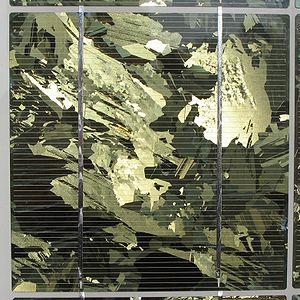
Une cellule photovoltaïque, ou cellule solaire, est un composant électronique qui, exposé à la lumière, produit de l’électricité grâce à l’effet photovoltaïque. La puissance obtenue est proportionnelle à la puissance lumineuse incidente et dépend du rendement de la cellule. Celle-ci délivre une tension continue et un courant la traverse dès qu'elle est connectée à une charge électrique.